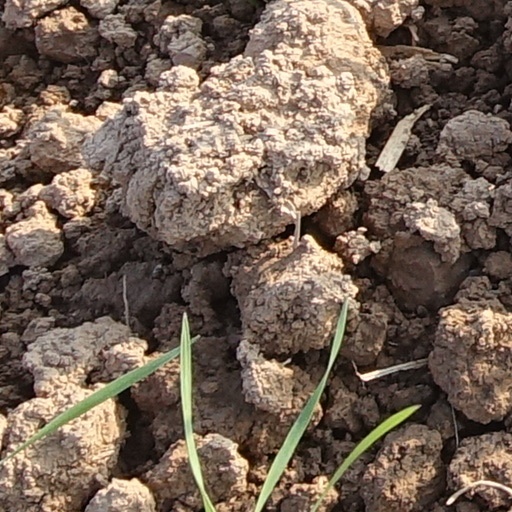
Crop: wheat